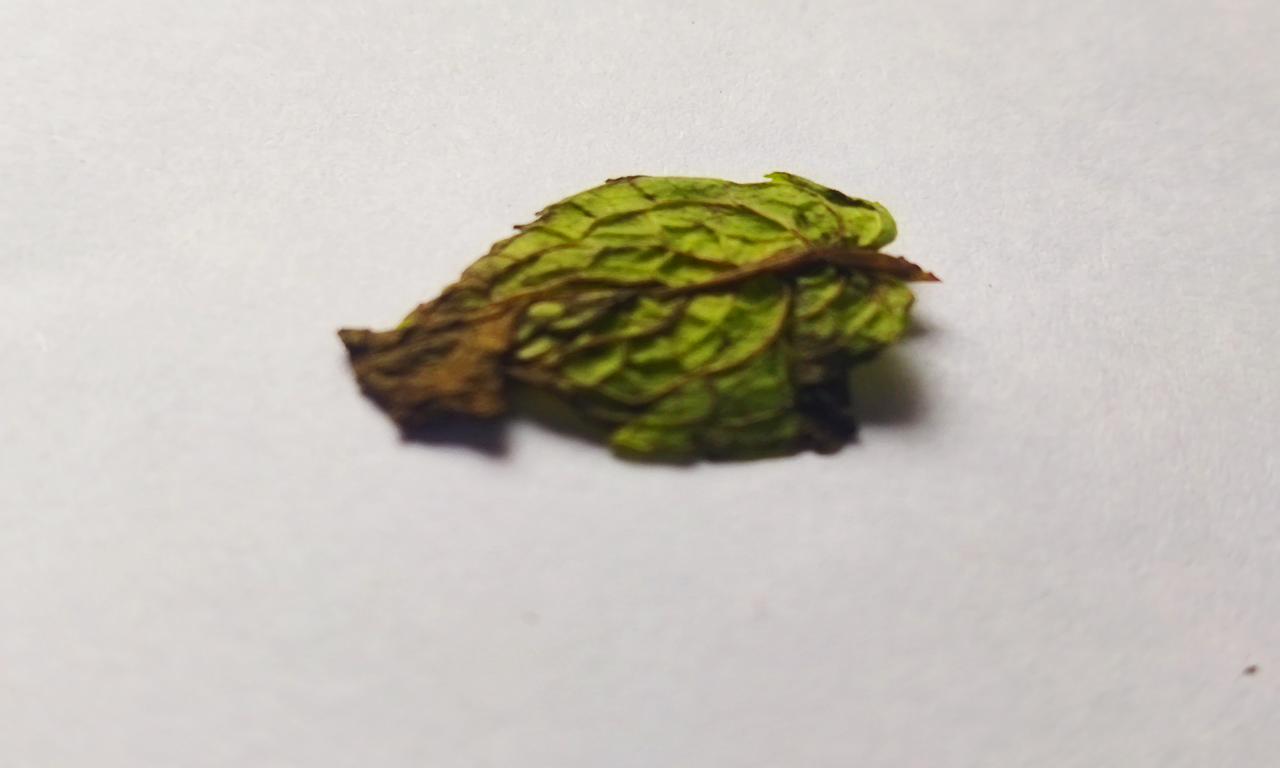
Label: Spoiled